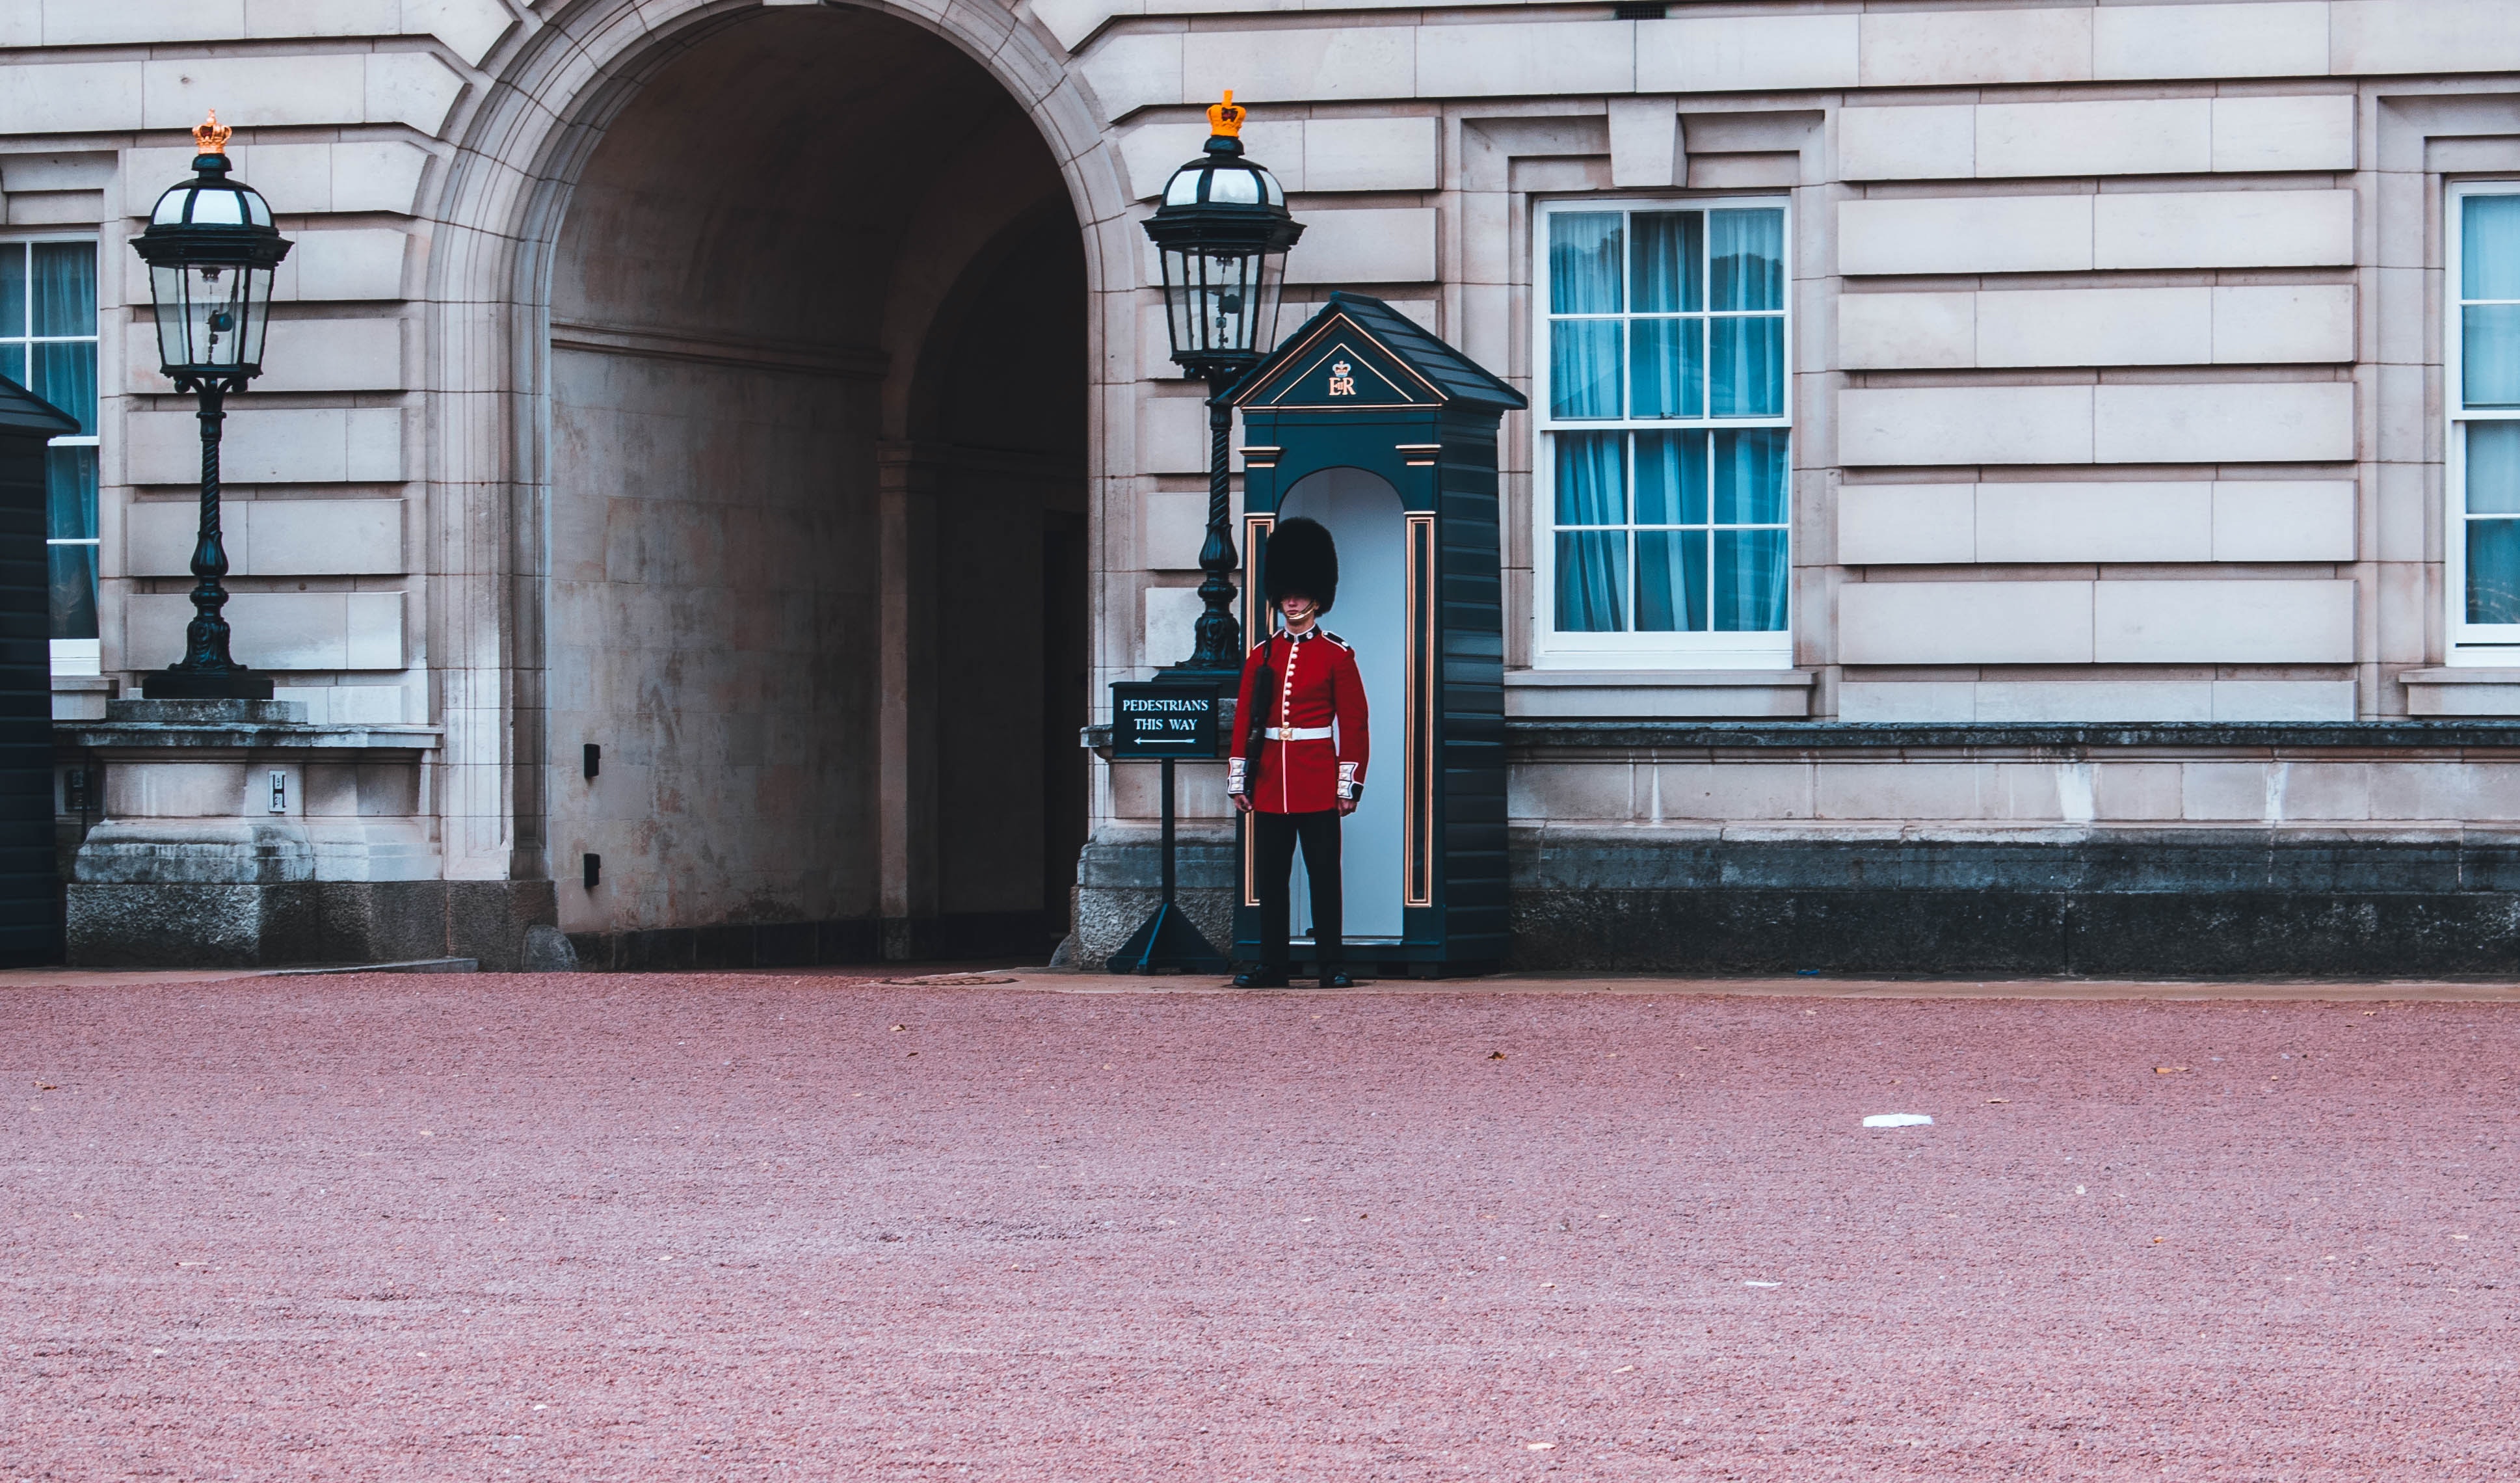
red, architecture, arch, wall, building, door, window, facade, city, symmetry